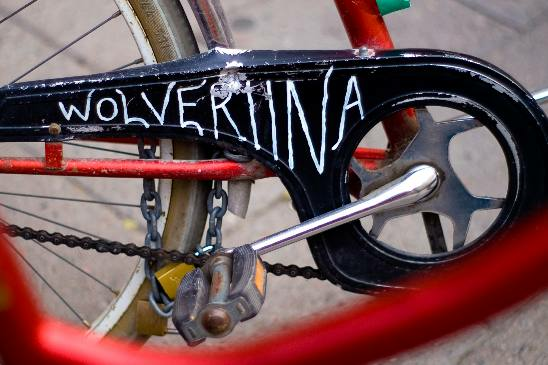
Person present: No